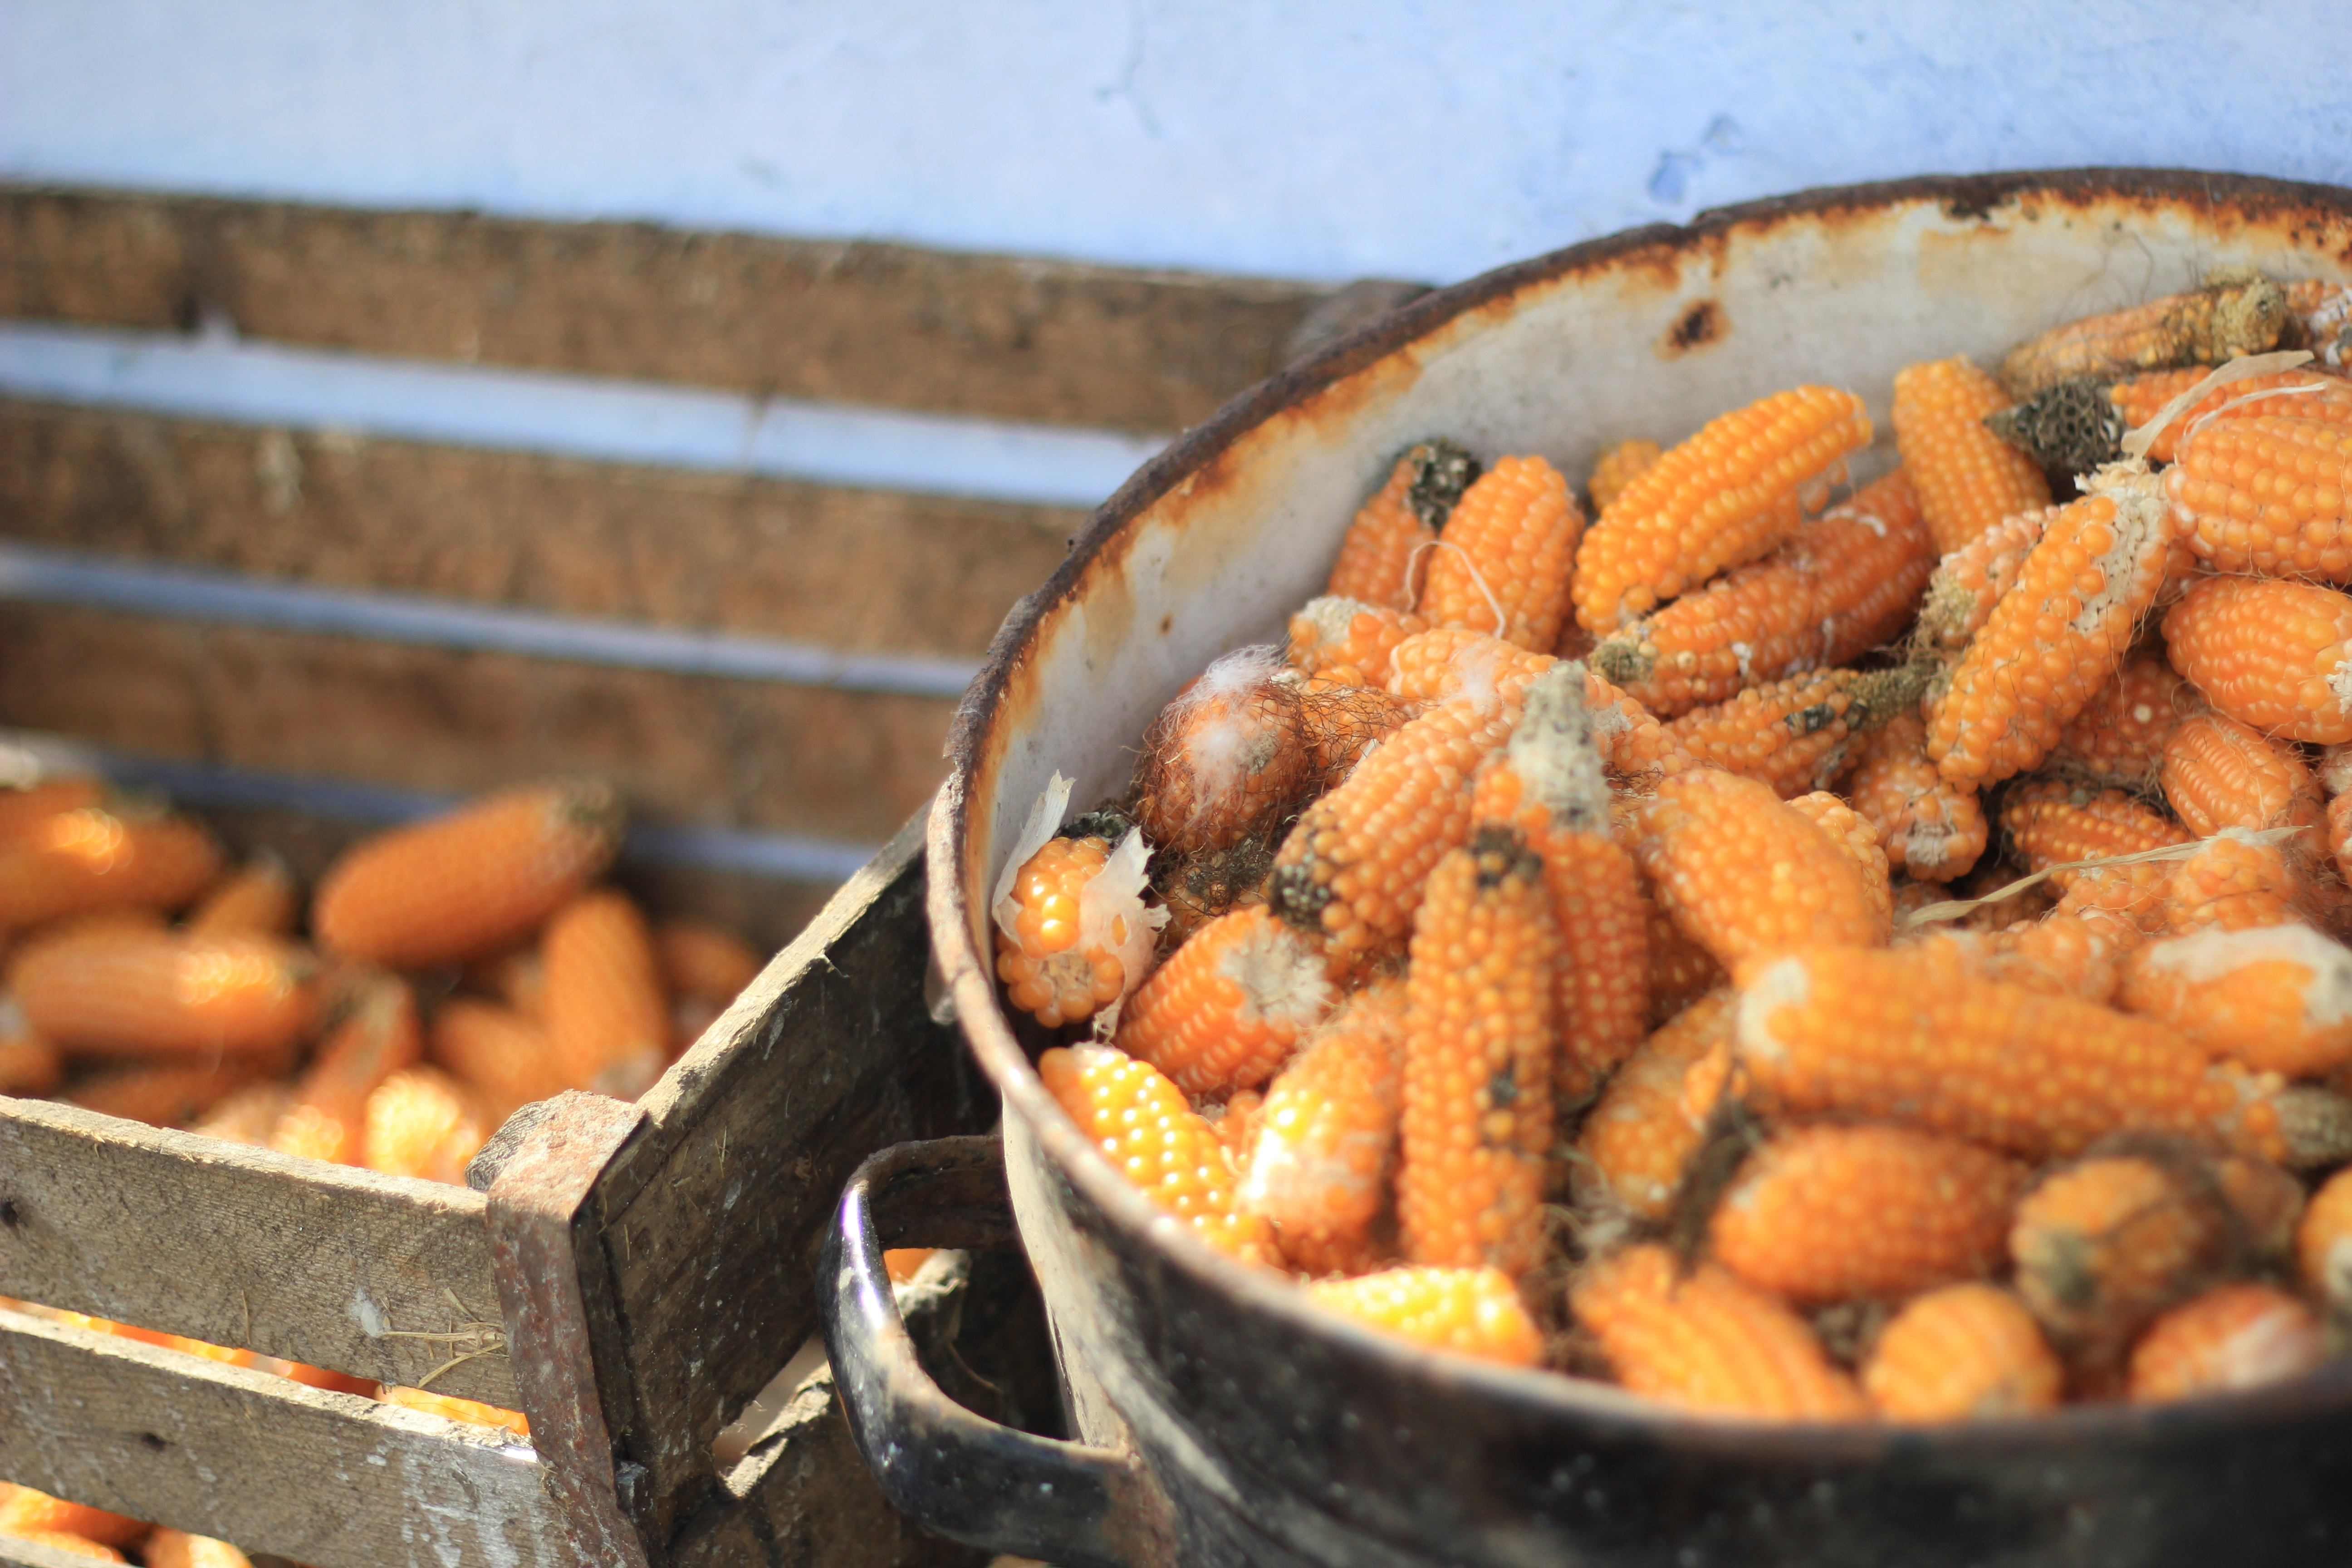
plant, fruit, dish, food, produce, vegetable, pumpkin, cuisine, flavor, flowering plant, land plant, snack food